The King's Speech

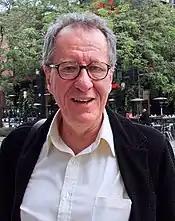
The film's producers broke etiquette by hand-delivering Geoffrey Rush the script. Rush eventually produced the film as well as performing in it.

The Queen Mother died in 2002. Three years later, Seidler returned to the story during a bout of creative work inspired by a recovery from cancer. His research, including a chance encounter with an uncle whom Logue had treated, indicated he used mechanical breathing exercises combined with psychological counselling to probe the underlying causes of the condition. Thus prepared, Seidler imagined the sessions. He showed the finished screenplay to his wife, who liked it, but pronounced it too "seduced by cinematic technique". She suggested he rewrite it as a stage play to focus on the essential relationship between the King and Logue. After he had completed it, he sent it to a few friends who worked in theatre in London and New York for feedback.